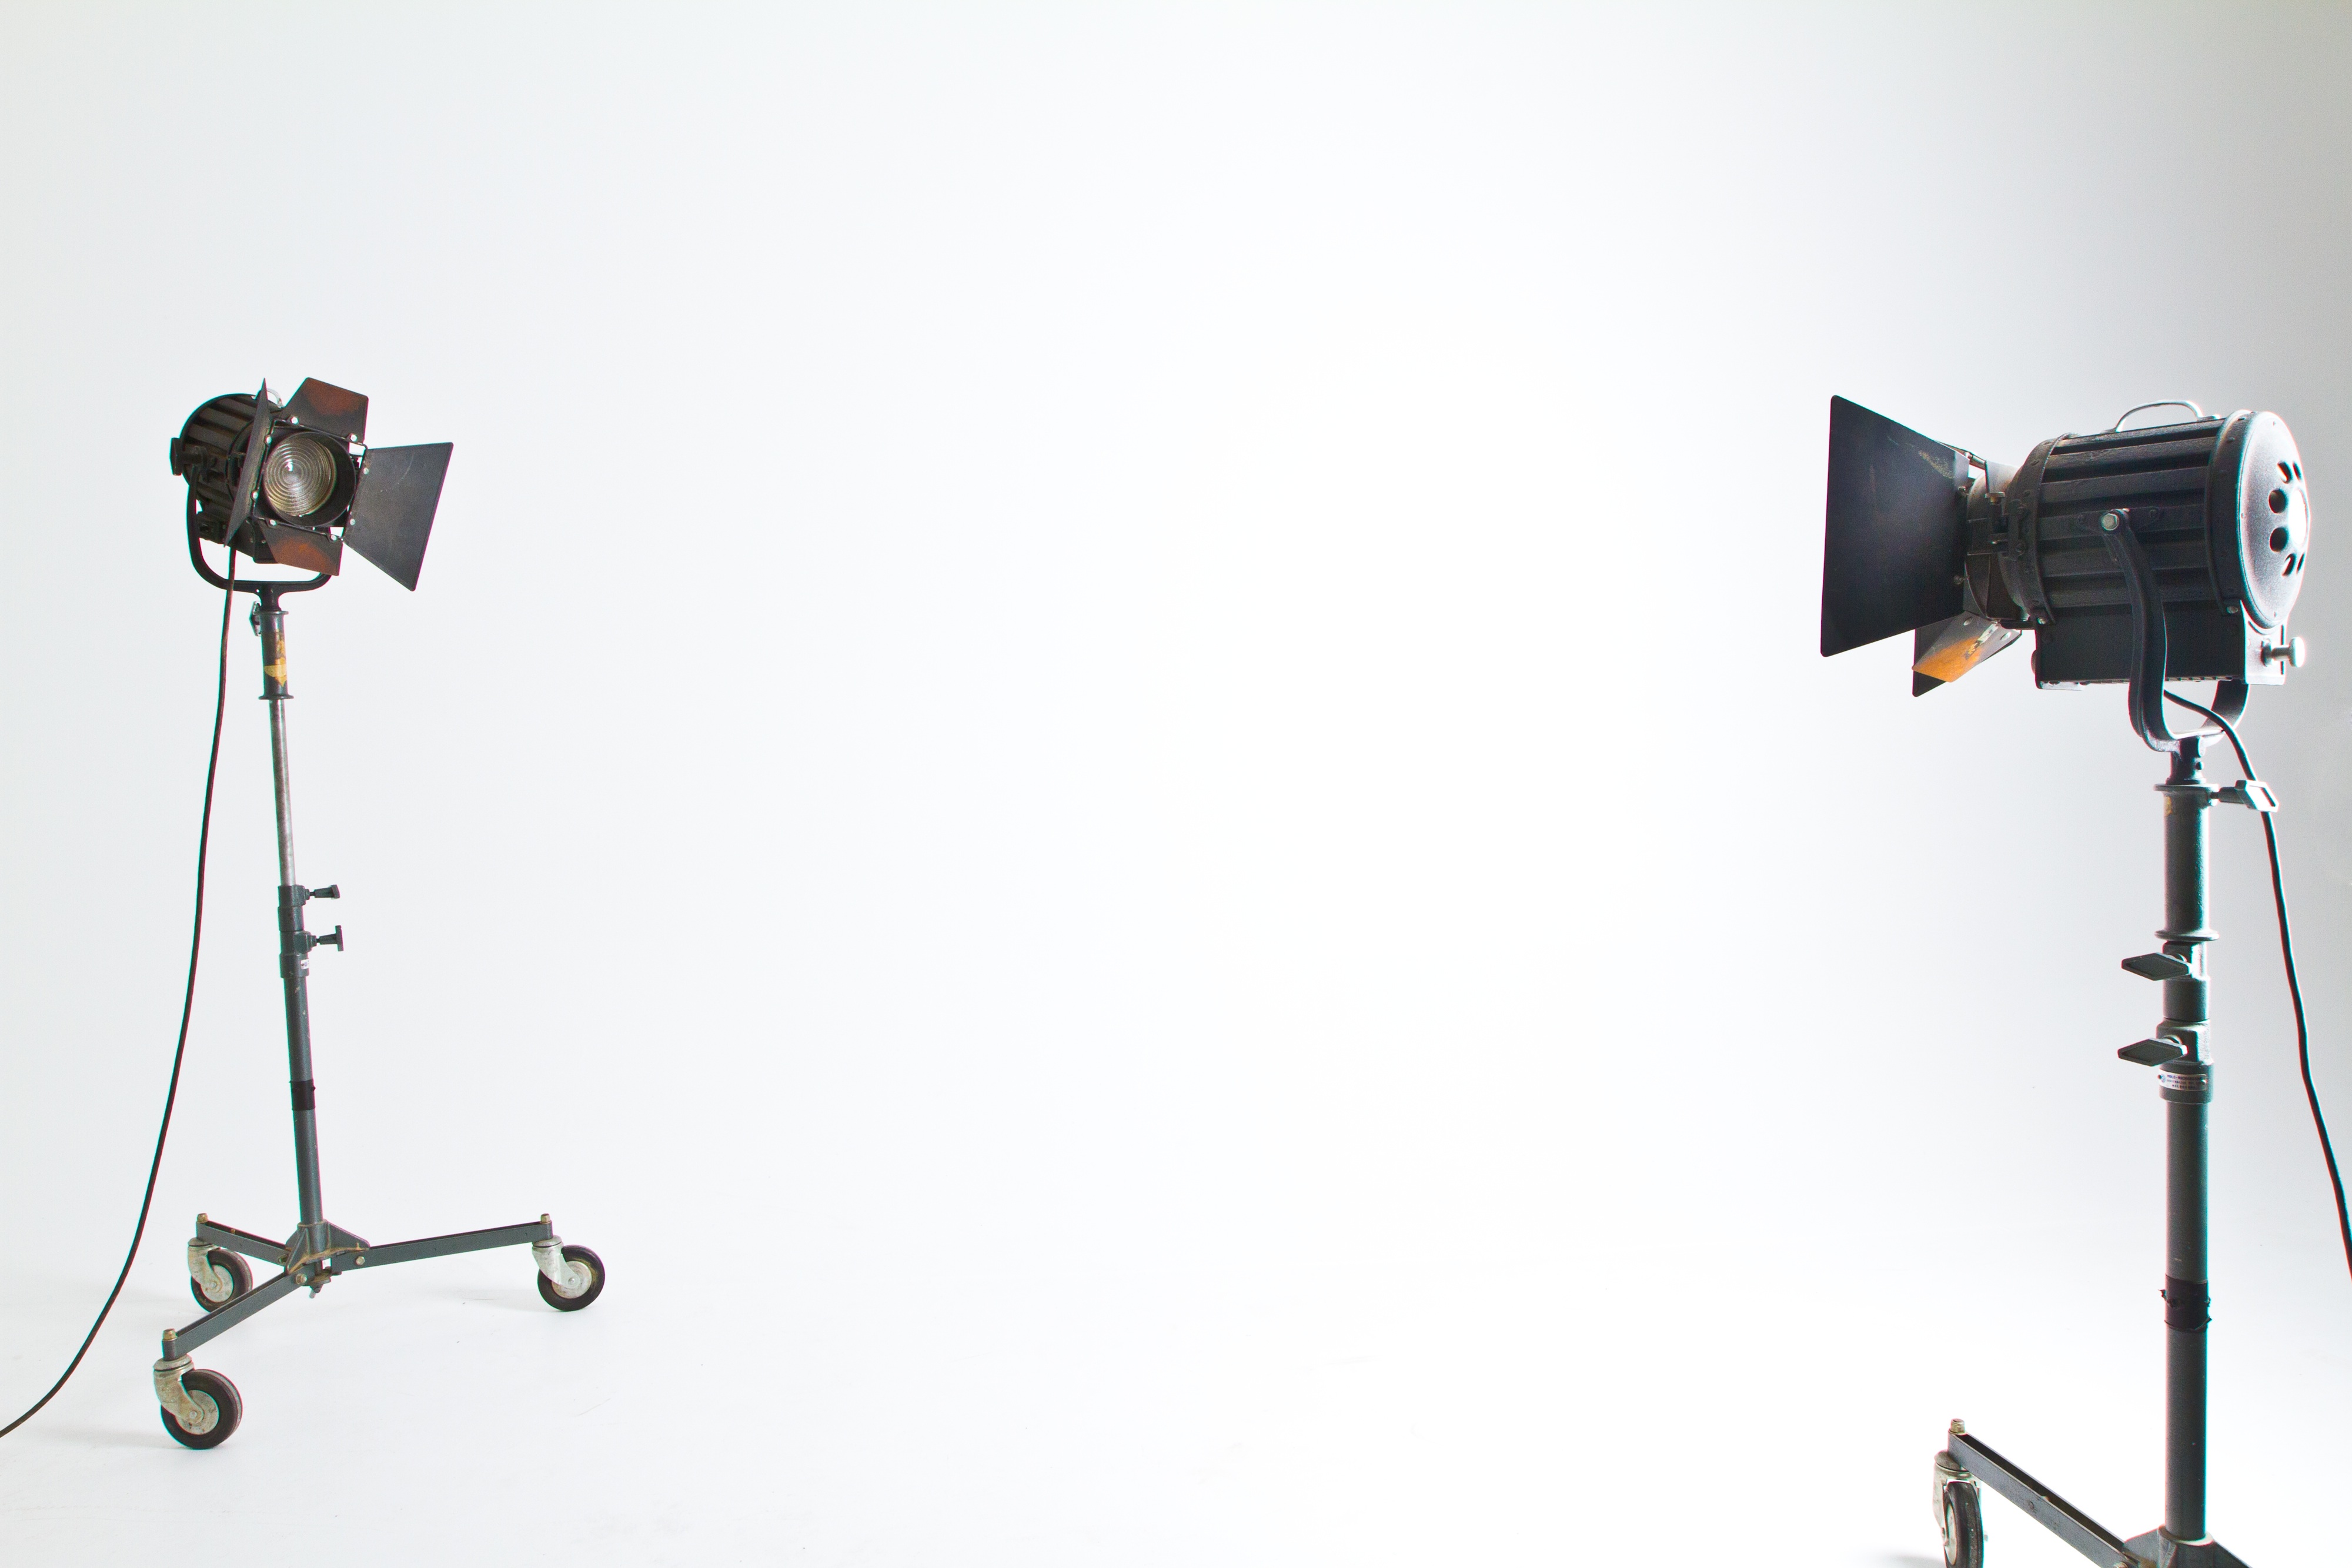
light, street light, lamp, lighting, product, light fixture, camera accessory